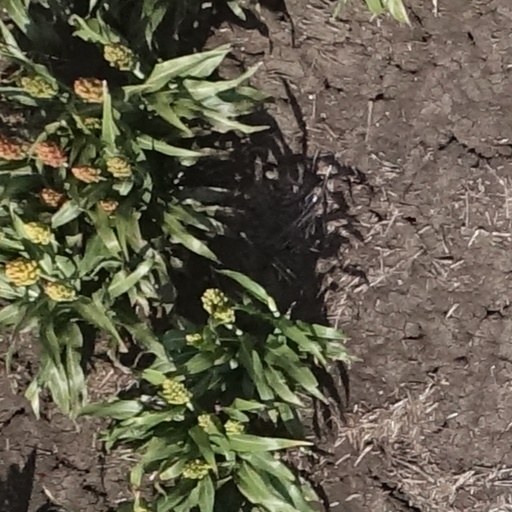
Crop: sorghum